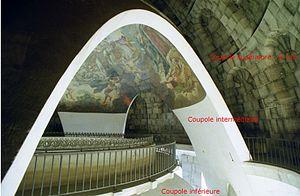
Le Panthéon est un monument de style néo-classique situé dans le 5ᵉ arrondissement de Paris. Au cœur du Quartier latin, sur la montagne Sainte-Geneviève, il est au centre de la place du Panthéon et entouré notamment de la mairie du 5ᵉ arrondissement, du lycée Henri-IV, de l'église Saint-Étienne-du-Mont, de la bibliothèque Sainte-Geneviève et de la faculté de droit. La rue Soufflot lui dessine une perspective jusqu'au jardin du Luxembourg.